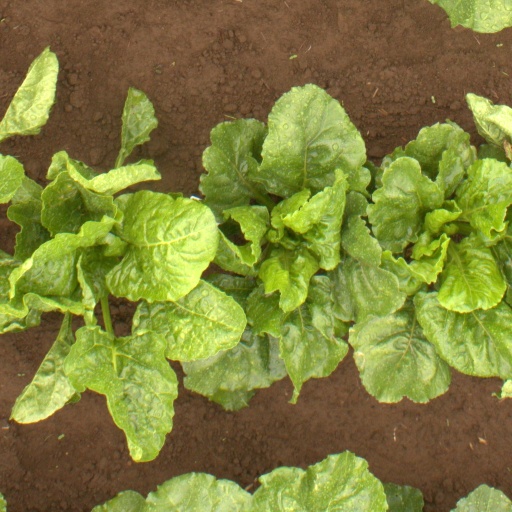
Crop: sugar beet